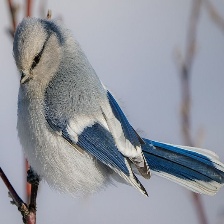
Species: AZURE TIT
Scientific name: CYANISTES CYANUS